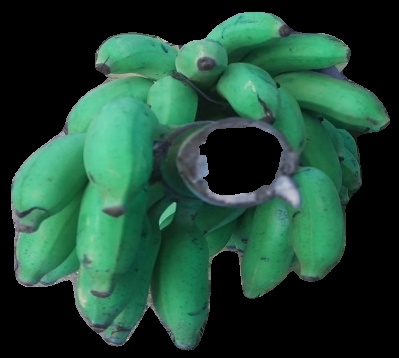
Variety: elakki-bale
Grade: grade3